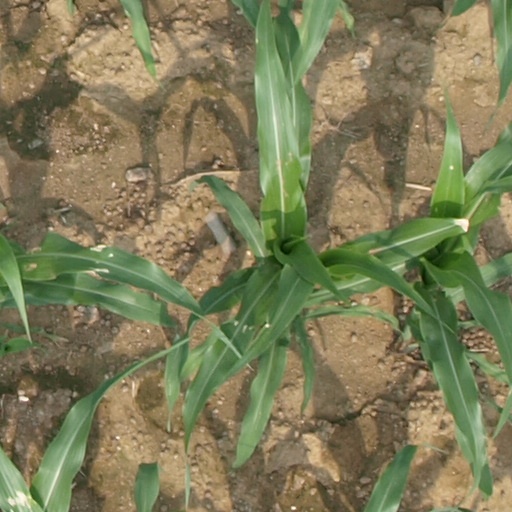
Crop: maize; corn